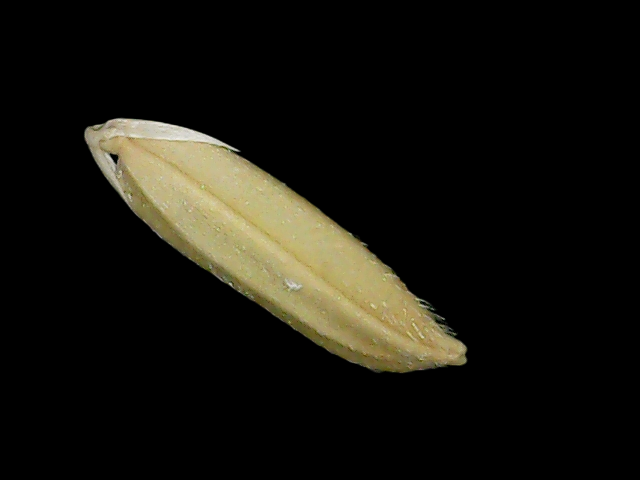
Rice variety: Br23